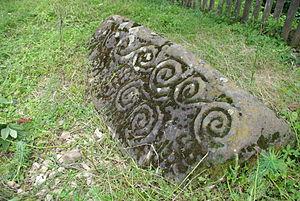
Banja Koviljača est une ville de Serbie située sur le territoire de la Ville de Loznica, district de Mačva. Au recensement de 2011, elle comptait 5 012 habitants.